European witchcraft

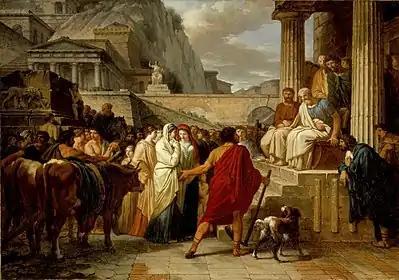
"Caius Furius Cressinus Accused of Sorcery", Jean-Pierre Saint-Ours, 1792

In ancient Greece and Roman Empire, circa 8th century BCE - 5th century CE, individuals known as ""goêtes"" practiced various forms of magic, including divination, spellcasting, and invoking supernatural entities. While some forms of magic were integrated into religious practices, others were seen as superstitious and potentially harmful.